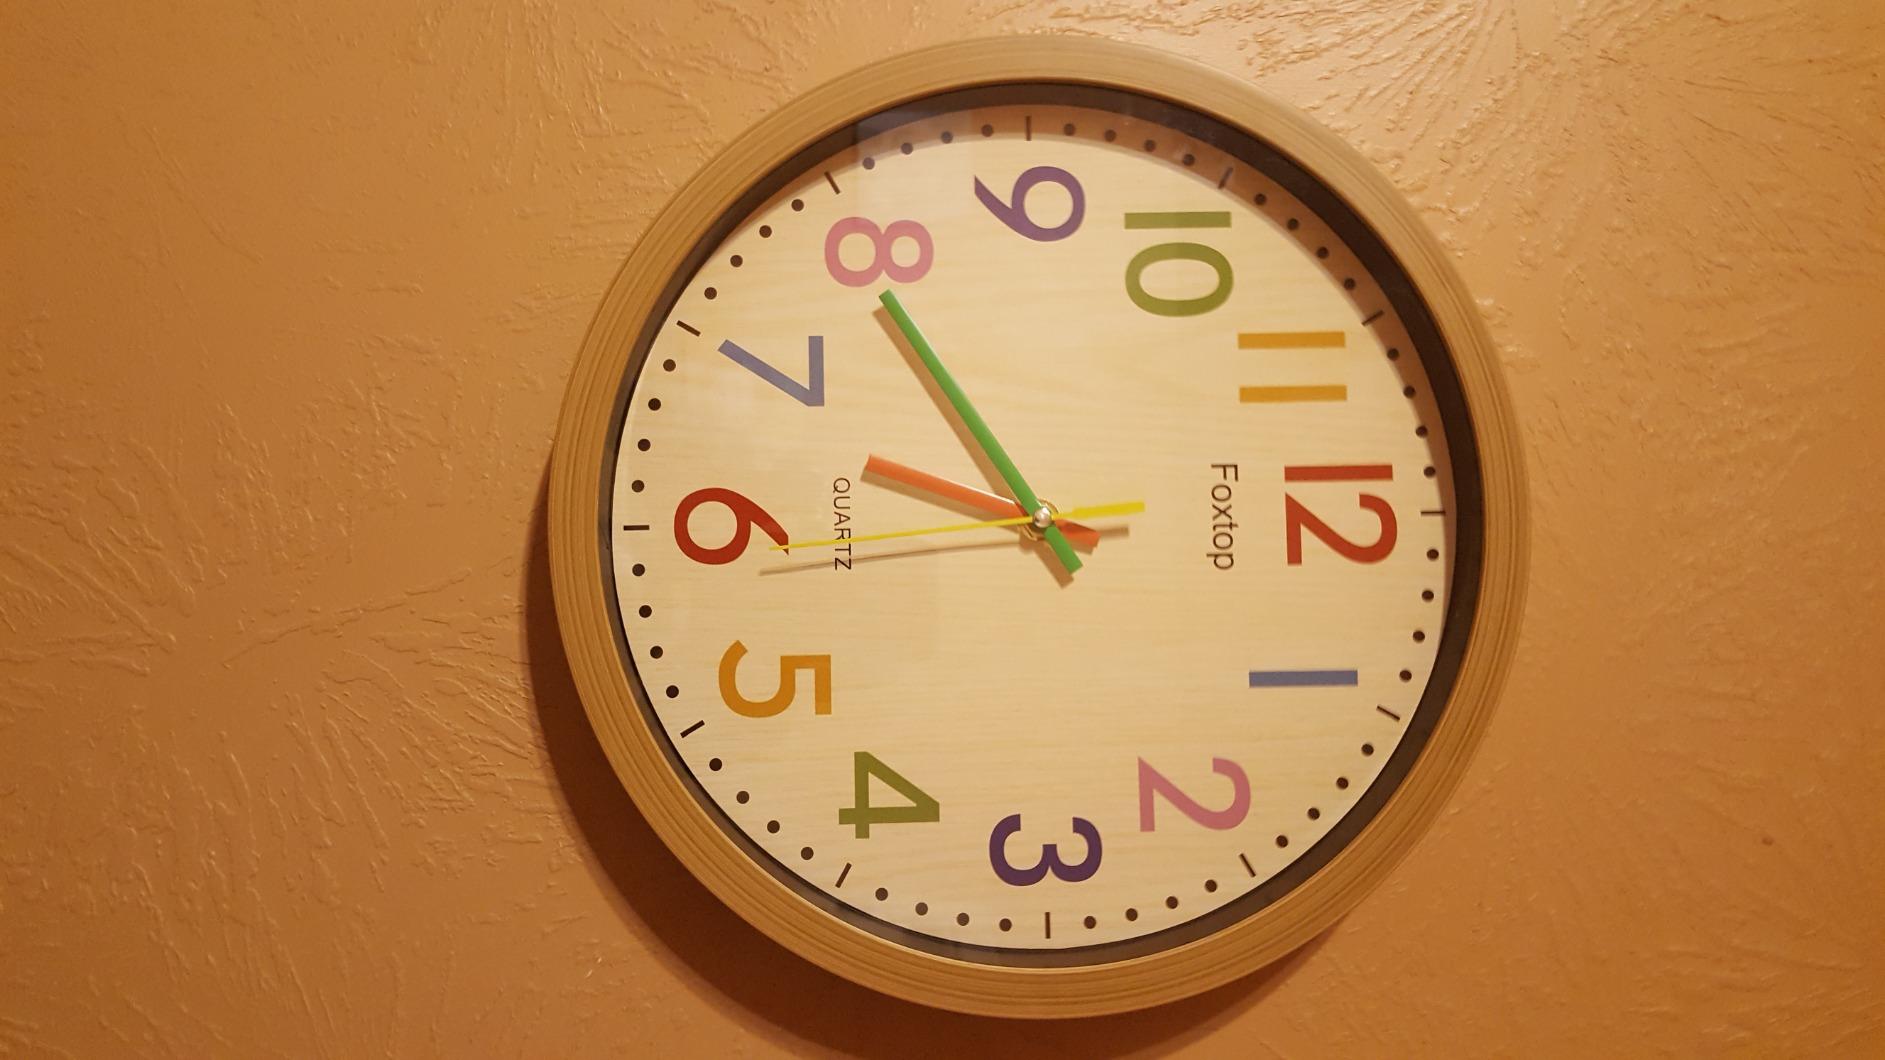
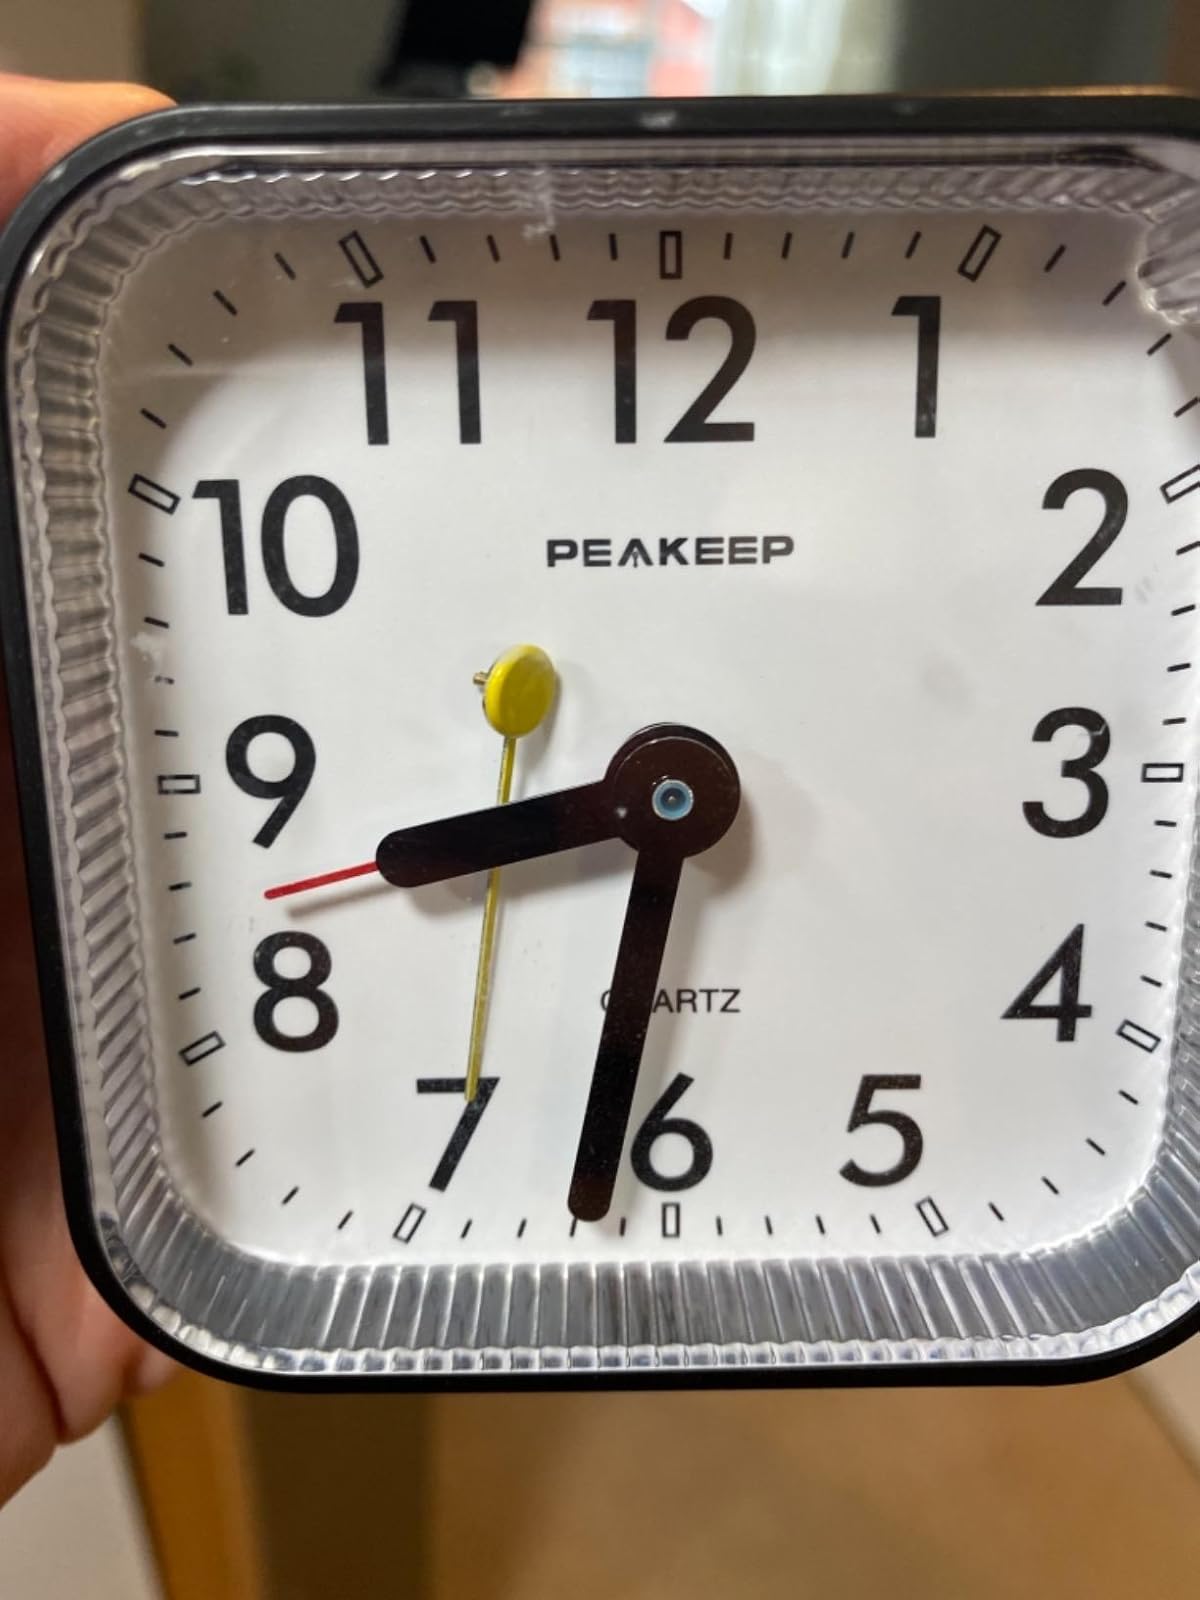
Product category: clock
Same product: no